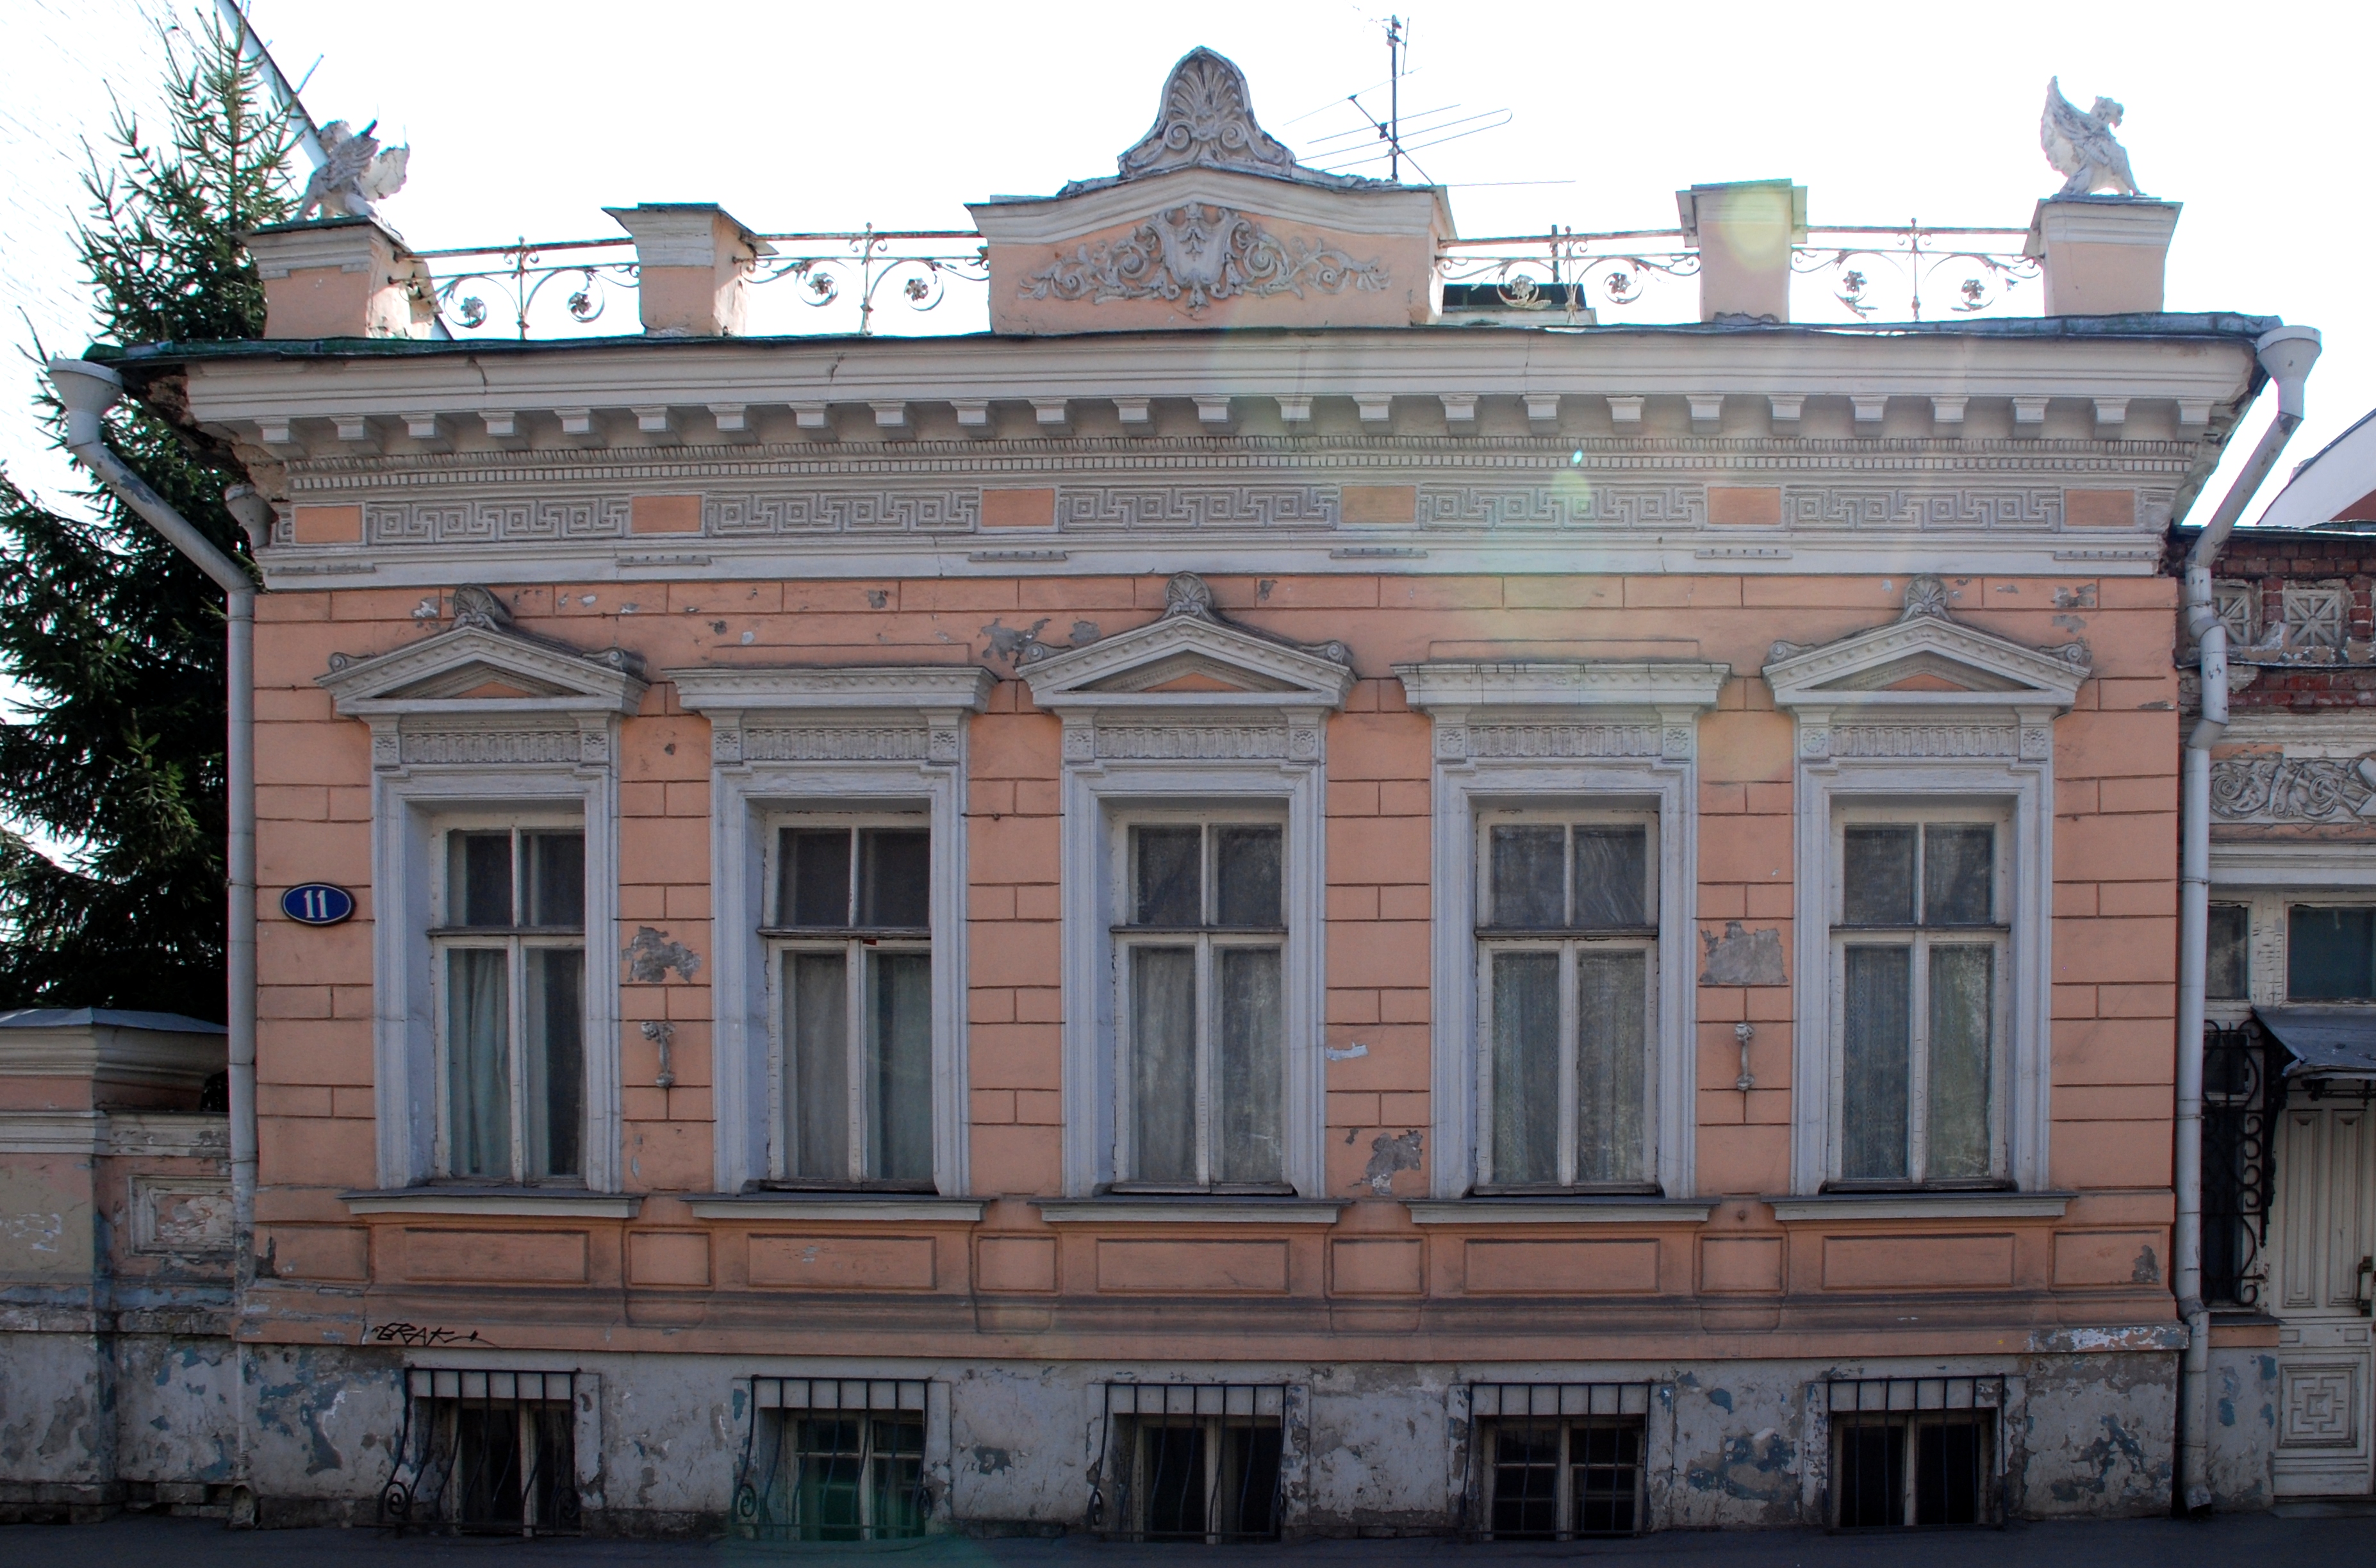
architecture, mansion, house, town, building, palace, city, cityscape, landmark, facade, nikon, cool image, synagogue, moscow, nikkor, tourist attraction, estate, russia, d80, cityscapes, moskau, 18135mmf3556g, 18135mm, nikond80, moscou, classical architecture